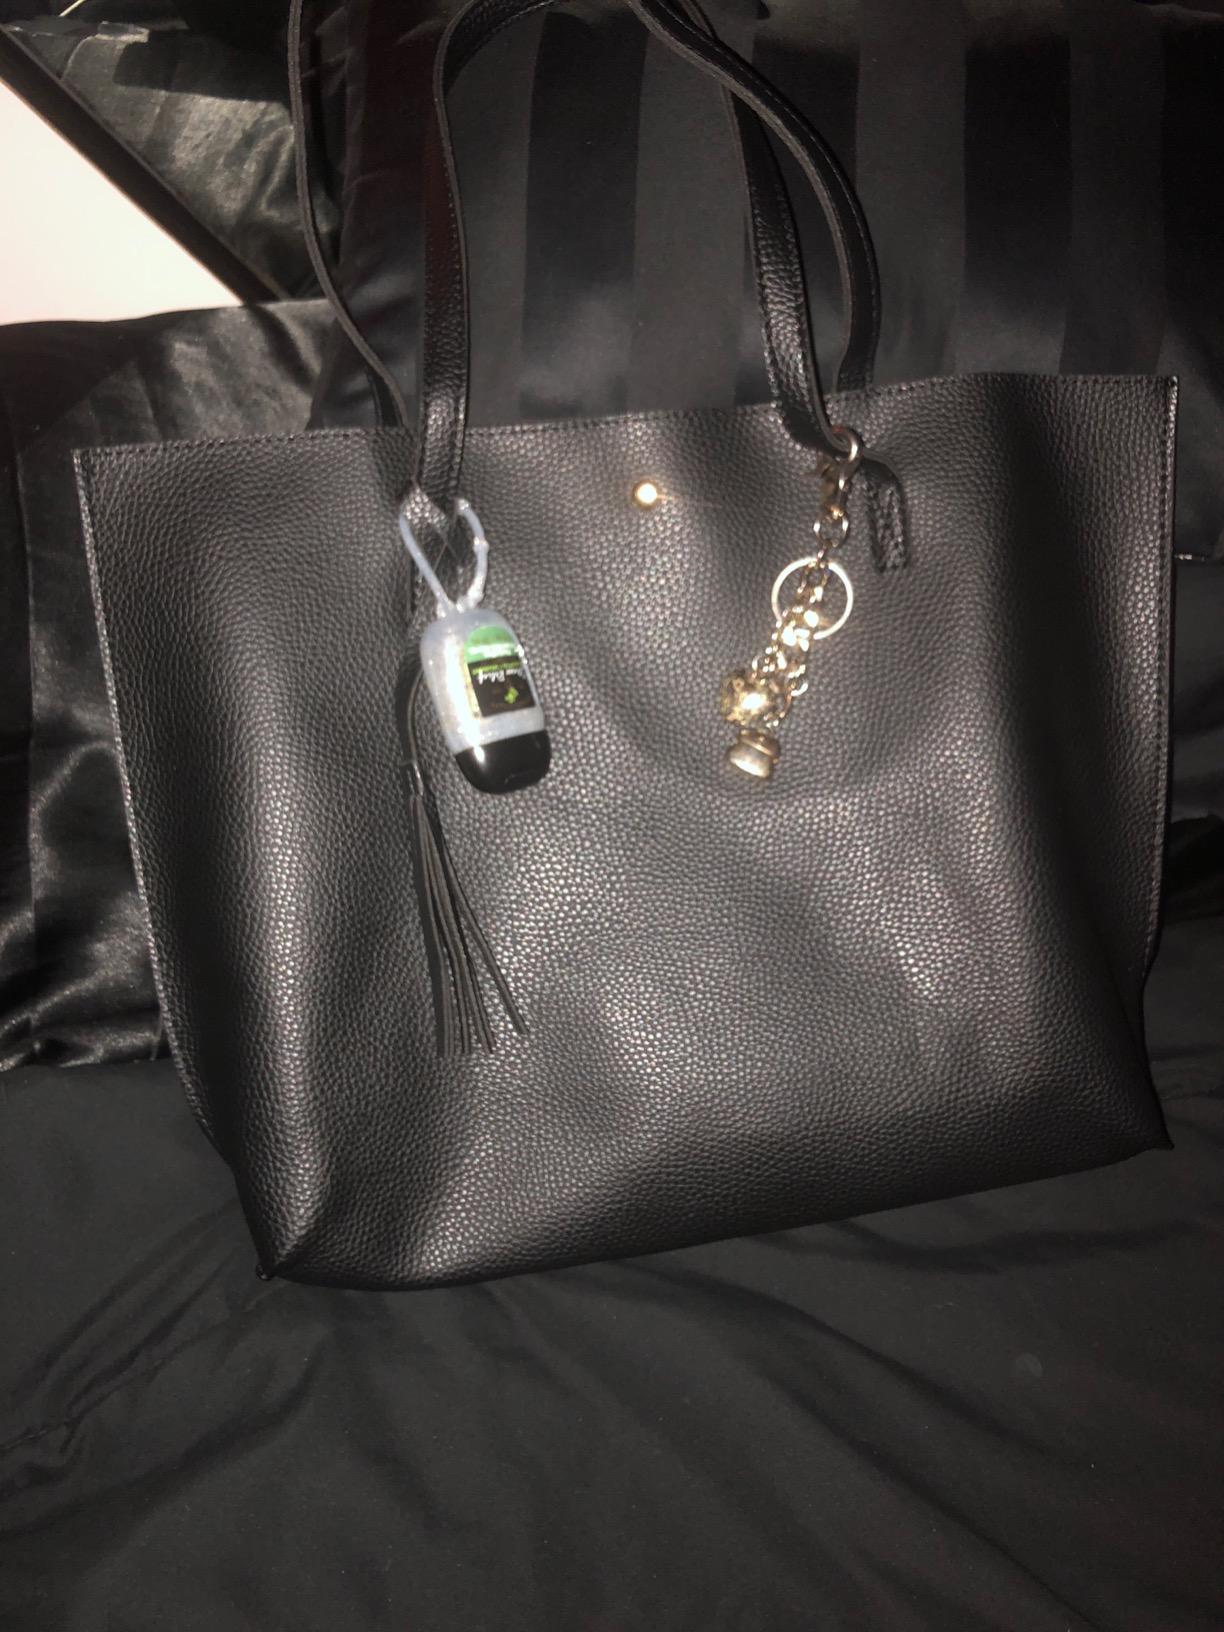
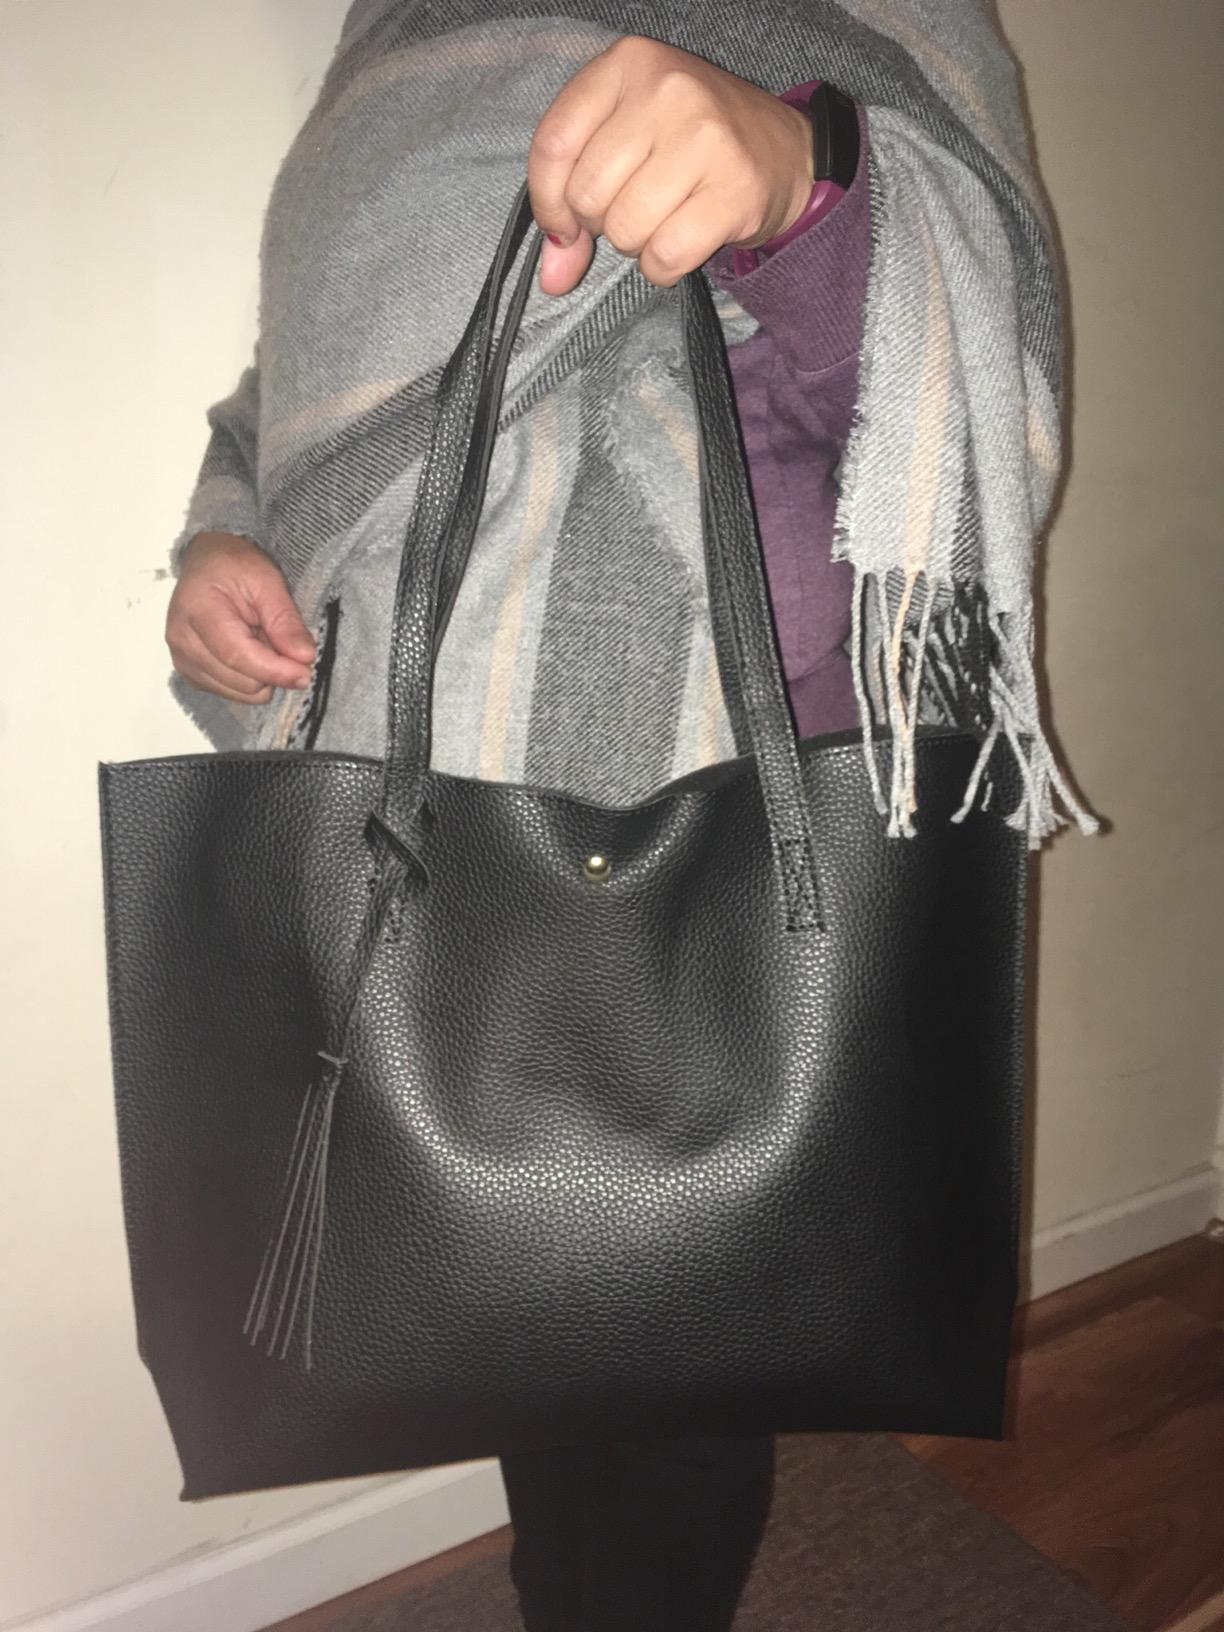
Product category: accessories_handbag
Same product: yes